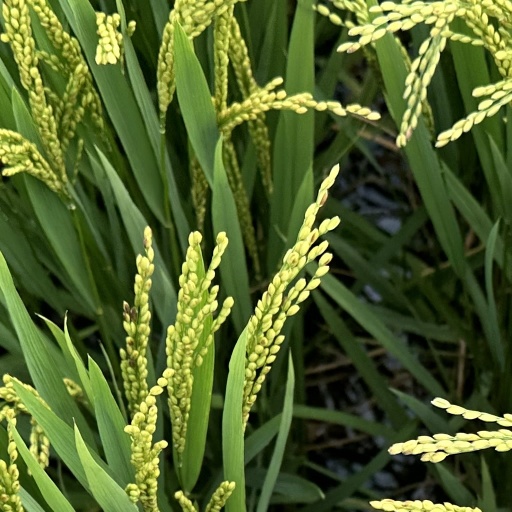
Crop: rice